Offshoots of Operation Car Wash

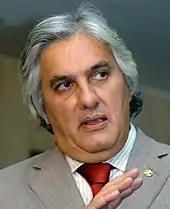
Senador Delcídio Amaral, from Agência Brasil (2008).

On 25 November 2015, the Federal Police arrested Senator Delcídio do Amaral for trying to impede the "colaboração premiada" (rewarded collaboration) of former Petrobras director about the senator's alleged participation in irregularities in the purchase of Pasadena Refining System in the state of Texas. Police said in 2015 that they had found evidence of $15 million in bribes related to the purchase of the refinery Petrobras first held a 50% share of the refinery, then later bought the other half as well, as a result of a dispute with its partner, Astra Oil, which had purchased the entire refinery in 2005 for US$42.5 million. A year later Petrobras bought a half interest in the refinery for US$360 million. They wound up paying $820.6 in 2012 when a US court enforced a provision of the sales contract. In January 2019 Petrobras signed a sale agreement for their interest in Pasadena Refinery, as well as three refineries he in Brazil, Abreu e Lima (RNEST), (RLAM), Presidente Getúlio Vargas (REPAR) and Alberto Pasqualini (REFAP).